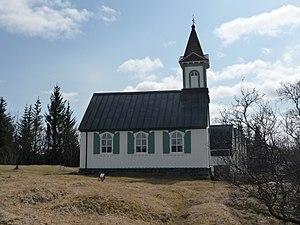
La Þingvallakirkja, terme islandais signifiant littéralement en français « église des plaines du Parlement » ou « église de Þingvellir », est une petite église d'Islande de confession luthérienne située aux Þingvellir, au pied du Lögberg et au bord de la Öxará.